Triboro Coach

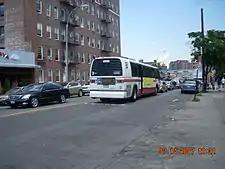

In addition to diesel powered buses, Triboro housed a Methanol, and compressed natural gas (CNG) fueling facility, along with several CNG powered buses at its final facility in East Elmhurst. The methanol fuel station was installed in 1989 for six General Motors-built methanol buses. In the early 1990s, three Triboro-operated RTS buses were fitted with special Detroit Diesel Series 92 engines that ran on methanol provided by Air Products & Chemicals. CNG fueling was installed in 1994 to be used for orders of TMC RTS-06 CNG buses and later Orion V CNG buses that were ordered in conjunction with identical buses used by Command Bus Company and Queens Surface Corporation (now Spring Creek Depot and College Point Depot respectively).